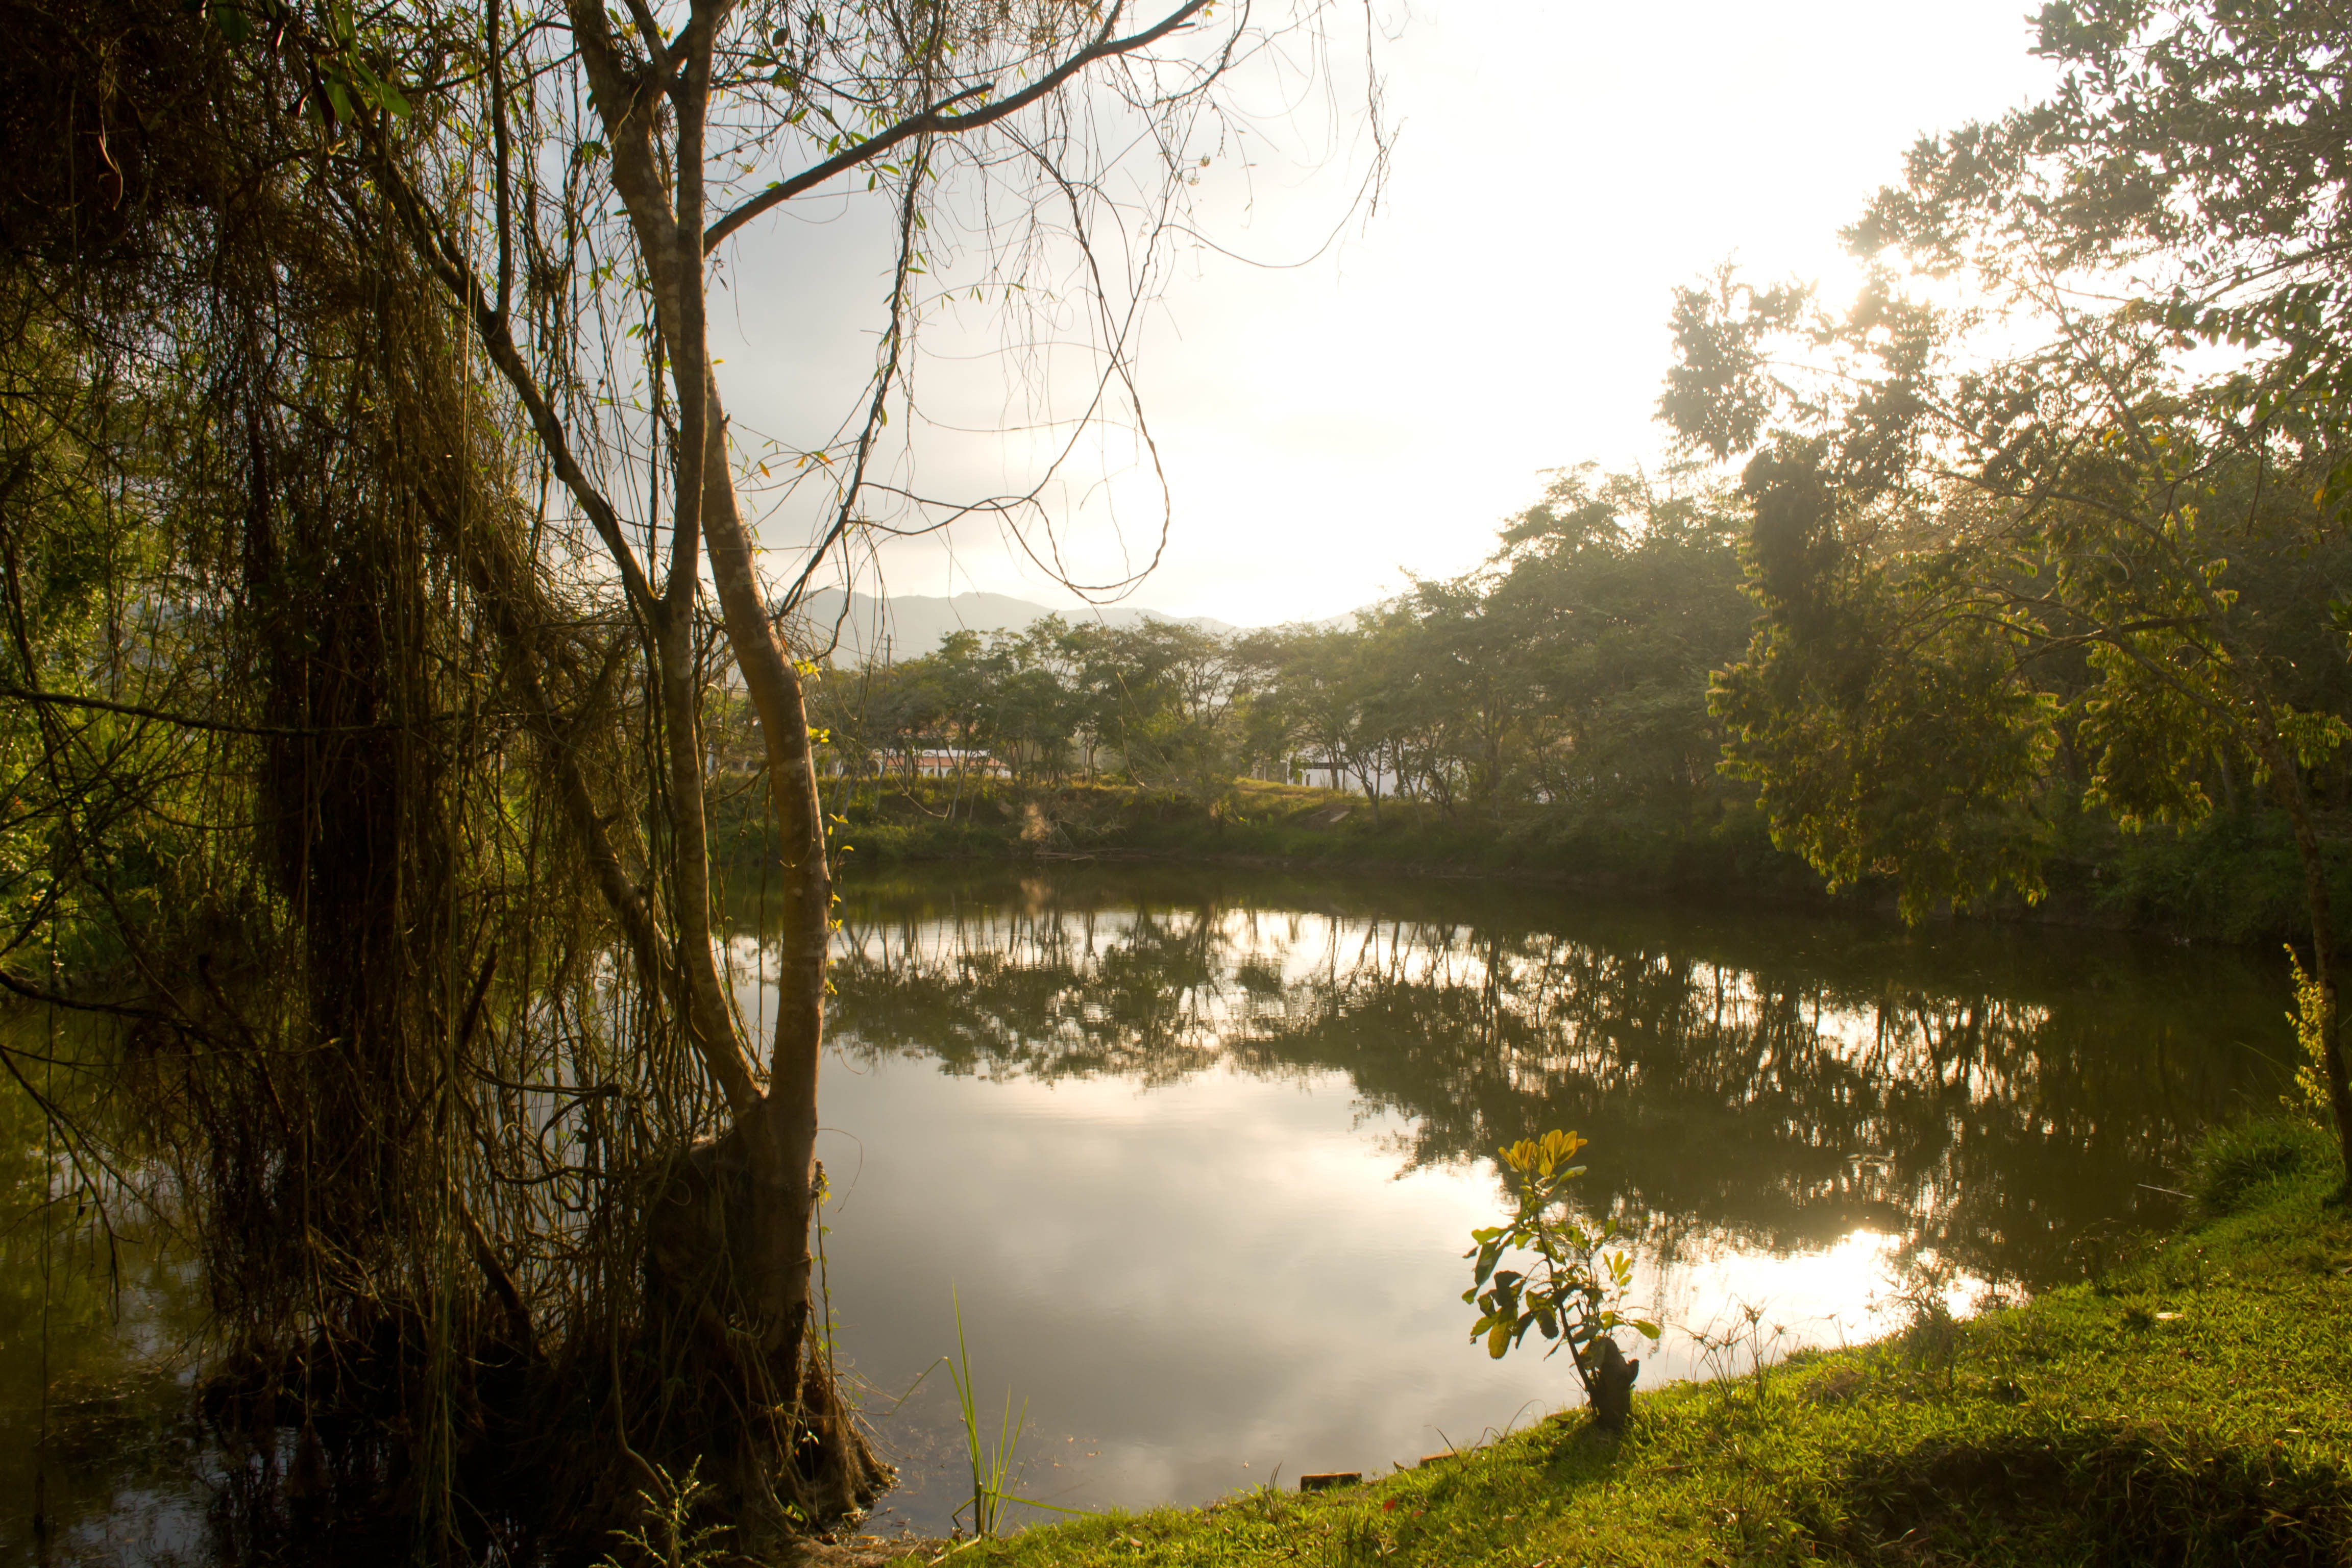
landscape, tree, water, nature, forest, sunlight, morning, leaf, lake, river, pond, stream, reflection, autumn, season, waterway, body of water, woodland, habitat, colombia, rural area, natural environment, atmospheric phenomenon, woody plant